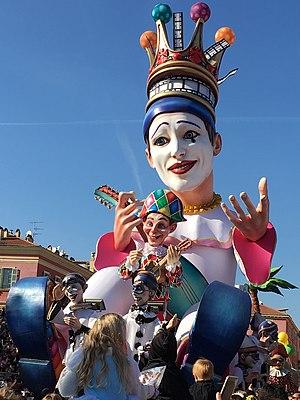
Le char du roi du carnaval de Nice, sur la place Masséna, le 24 février 2019.
Le carnaval de Nice est le plus grand carnaval de France et l'un des plus célèbres du monde. Il se déroule chaque hiver à Nice, au mois de février pendant deux semaines incluant trois week-ends, et attire plusieurs centaines de milliers de spectateurs. Le carnaval est l'un des trois plus grands carnavals au monde, après ceux de Rio et Venise.